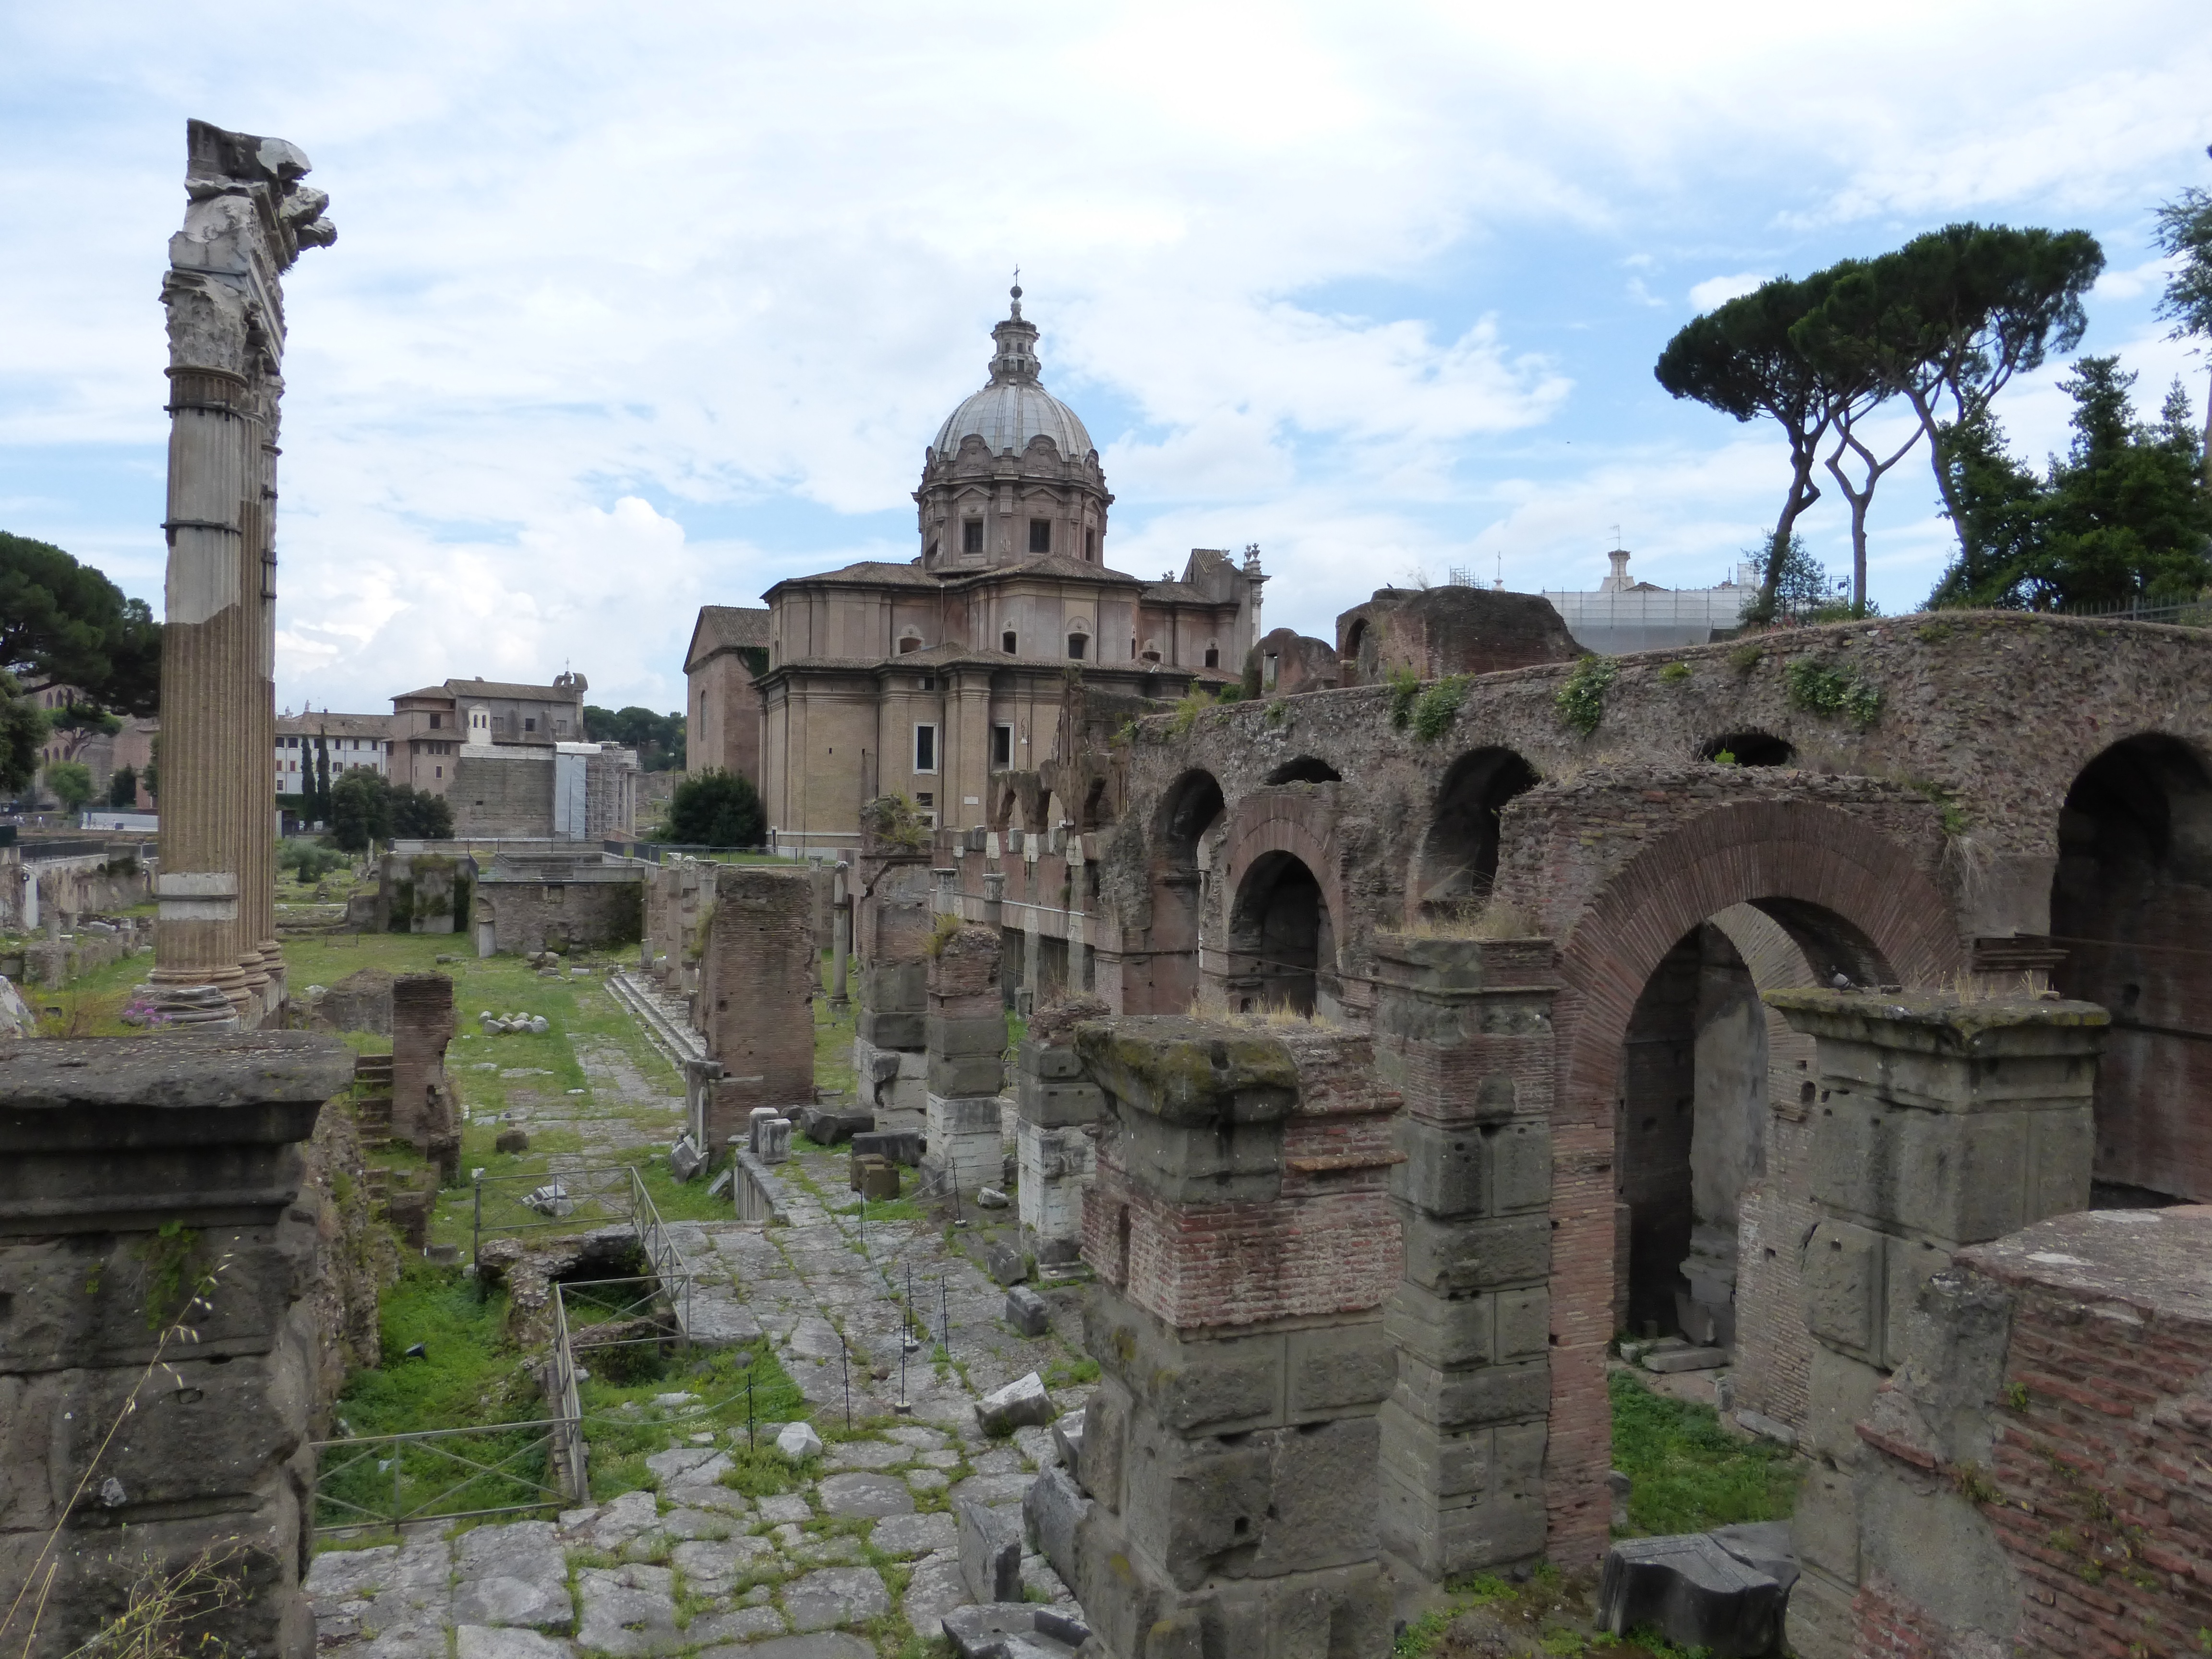
architecture, building, landmark, fortification, tourism, place of worship, rome, ruins, monastery, forum, ancient rome, archaeological site, unesco world heritage site, historic site, ancient history, ancient roman architecture